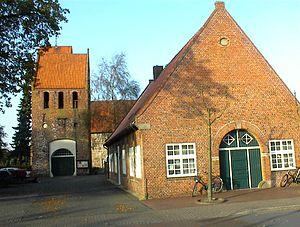
Wiefelstede est une commune allemande située en Basse-Saxe dans l'arrondissement d'Ammerland.